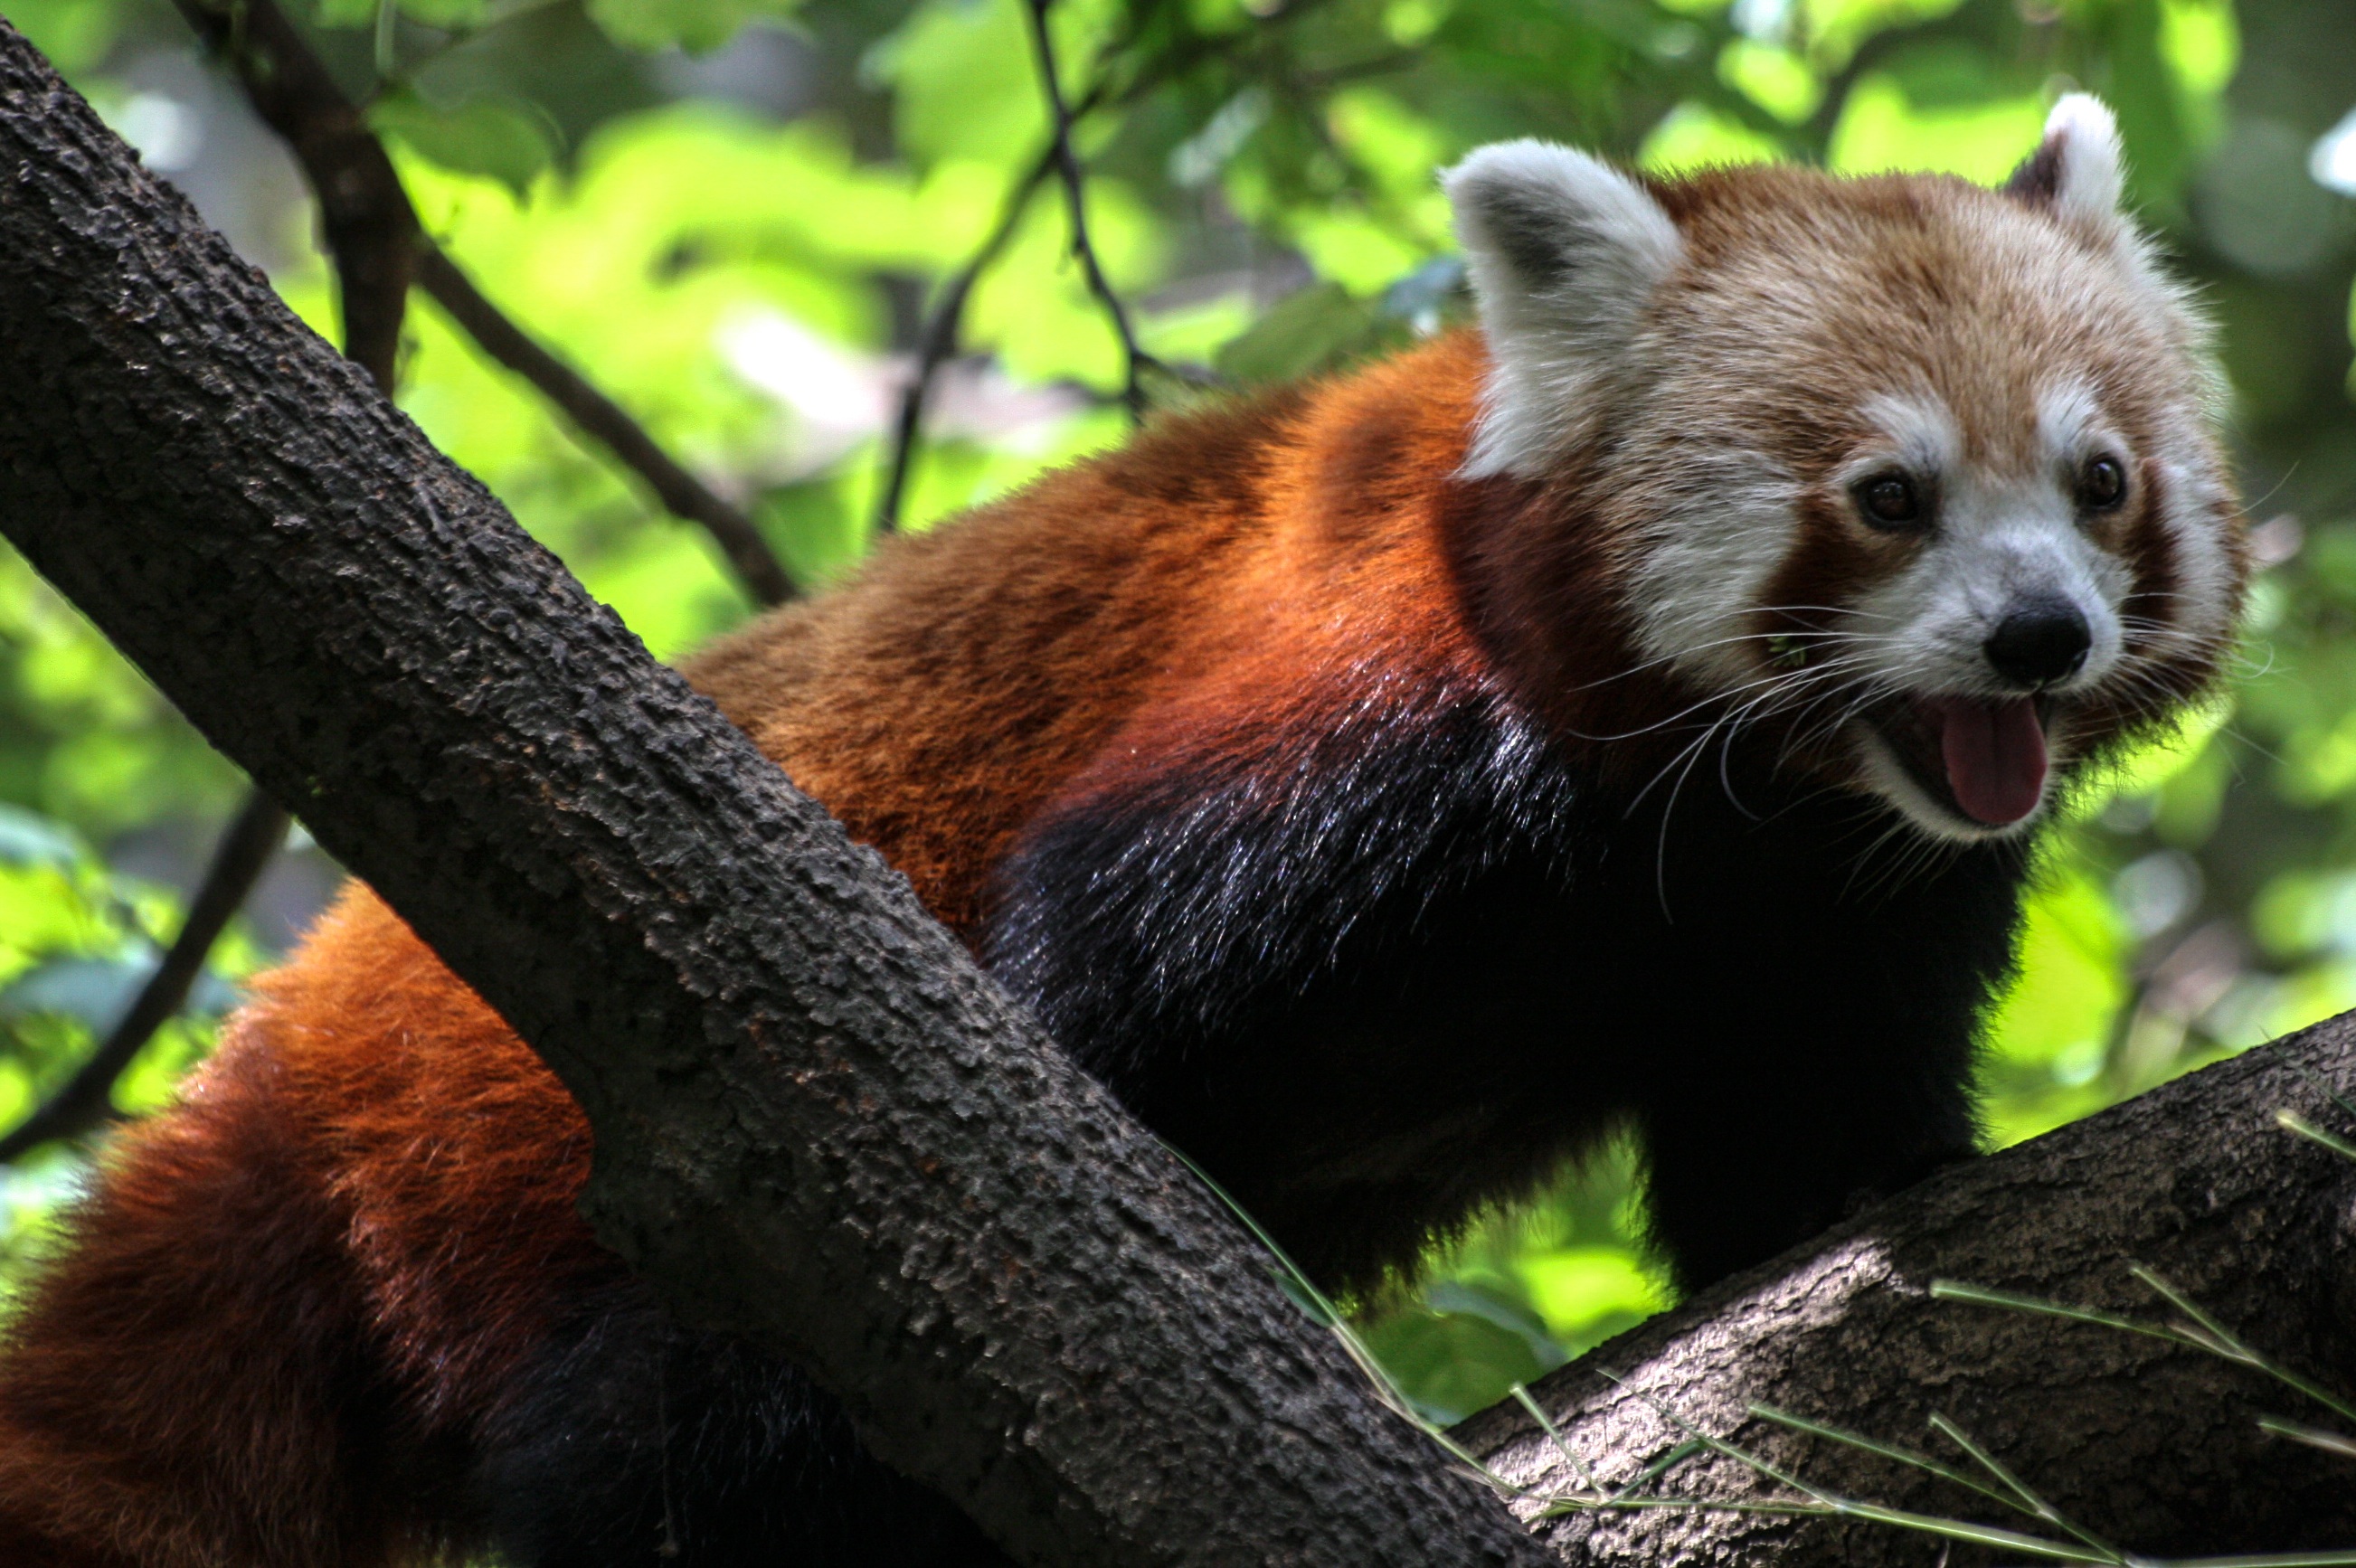
bear, wildlife, zoo, mammal, predator, fauna, red panda, panda, whiskers, animals, vertebrate, fire fox, gold dog, ailurus fulgens, bear cat